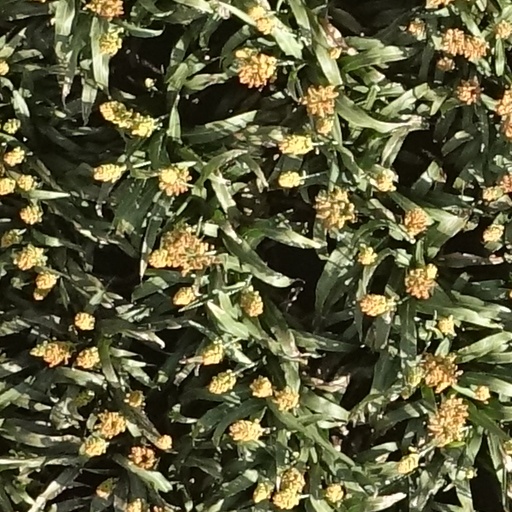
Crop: sorghum